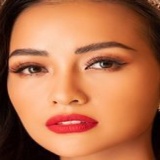
hoa hậu Ngọc Châu